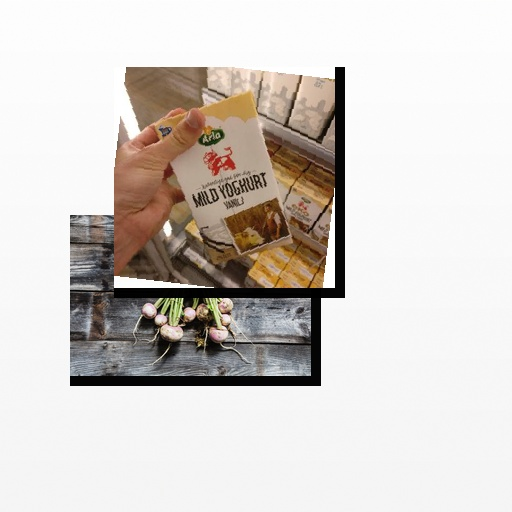
Food items: vanilla_yoghurt, turnip